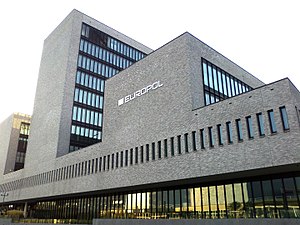
Europol
Europols hovedkvarter i Haag.
Europol er den Europæiske Unions politienhed, som har hjemsted i Haag. Europol blev etableret i oktober 1998. Organisationen har til formål at sikre øget effektivitet og samarbejde mellem myndighederne i unionens medlemslande. Europols opgave er at yde et væsentligt bidrag til den Europæiske Unions indsats mod organiseret kriminalitet og terrorisme, særlig mod kriminelle organisationer, som går på tværs af grænserne i EU-medlemslandene. Alt dette samarbejde sker bl.a. via forbindelsesofficerer i de enkelte lande.